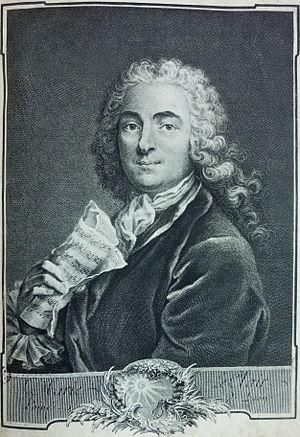
Portrait de Jean-Marie Leclair (1697-1764). Gravure de F. Lugi d'après Loir, 1741.
Jean-Marie Leclair, né le 10 mai 1697 à Lyon, paroisse Saint-Nizier, et mort assassiné le 22 octobre 1764 à Paris, est un violoniste et compositeur français de la période baroque.
24 octobre : L'Europe galante, opéra-ballet de Campra.